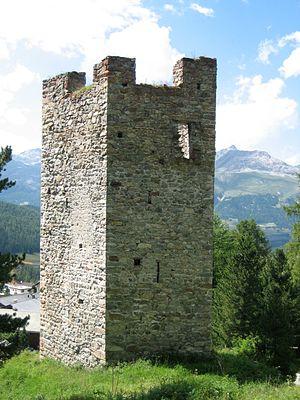
Cette liste présente les biens culturels d'importance nationale dans le canton des Grisons. Cette liste correspond à l'édition 2009 de l'Inventaire Suisse des biens culturels d'importance nationale pour le canton des Grisons. Il est trié par commune et inclus : 174 bâtiments séparés, 16 collections et 38 sites archéologiques.